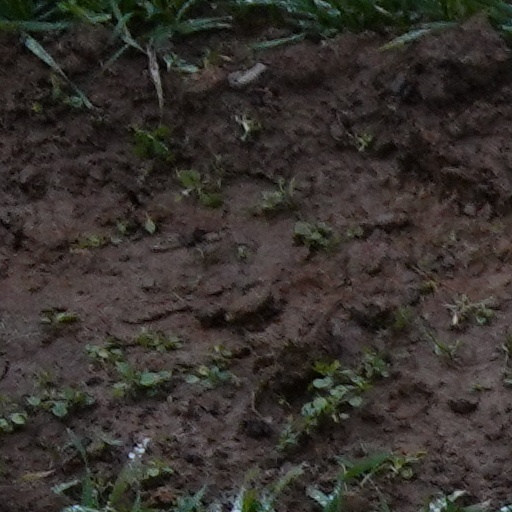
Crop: wheat